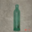
Label: bottle